Don't Wake Me Up (Chris Brown song)

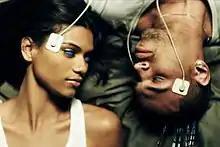
A screenshot of the music video, featuring Brown and the woman lying in bed with electrodes attached to their heads.

The accompanying music video for "Don't Wake Me Up" was directed by Colin Tilley and filmed in a desert on May 14, 2012. Several images from the shoot, showing Brown posing shirtless against a vintage car, and images of Brown posing with model Araya Nicks, who plays his love interest in the video, were posted on the Internet the following day. The video premiered online on June 11, 2012. Later that day, Brown made a guest appearance on "106 & Park" and discussed the video's concept: